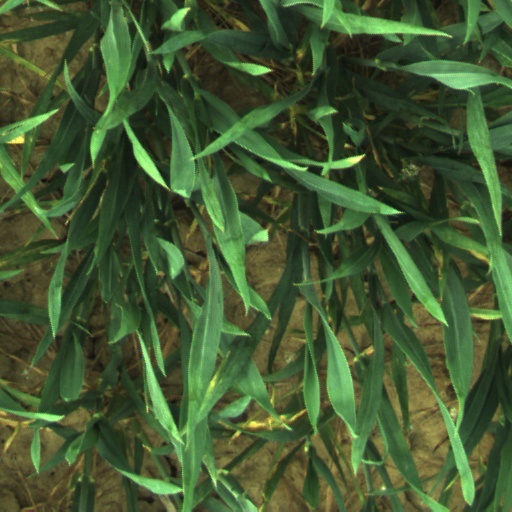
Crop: wheat